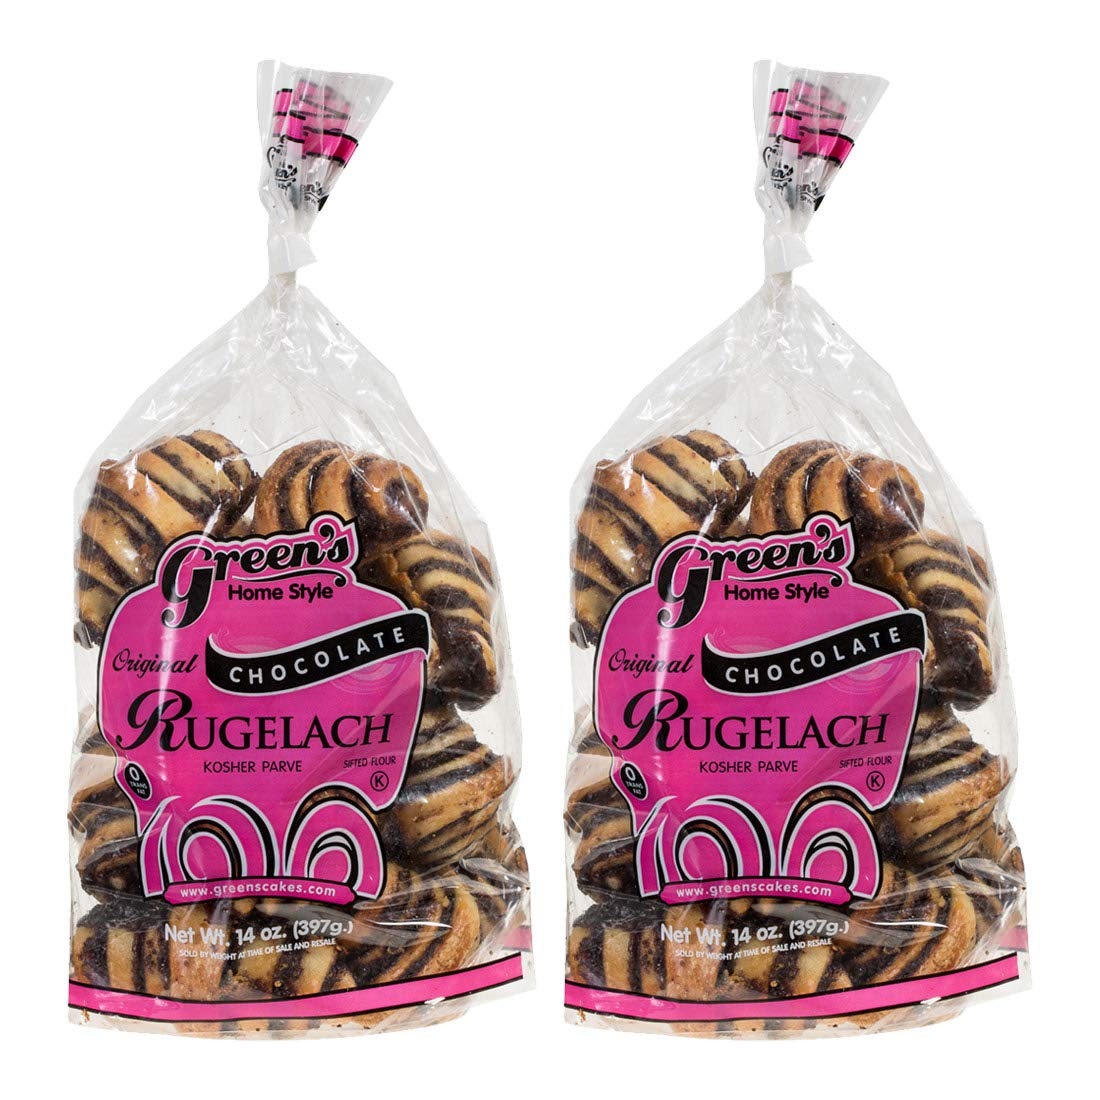
Item Name: Green's Bakery Chocolate Rugelach Croissant, 2 Pack 14 oz. Fresh Bakery Food, Breakfast Pastery, Dairy and Nut Free, OK Certified Kosher and Pareve, Delicious Croissant for Holidays, Birthdays and Parties
Bullet Point 1: A traditional Jewish holiday treat, rugelach is made from a yeast dough in the form of a crescent by rolling a triangle of dough around a filling of delicious chocolate, cinnamon or vanilla filling
Bullet Point 2: An excellent sweet treat alone as a snack or with coffee; Perfect for your next gathering
Bullet Point 3: Baked fresh daily in a nut-free, dairy-free kitchen
Bullet Point 4: Certified Kosher under OK & CRC supervision (Kosher Parve, Pas Yisroel, Kemach Yoshan).
Bullet Point 5: The finest traditional kosher Jewish breads and pastries proudly made by artisans with only the freshest ingredients
Product Description: This 2-pack of 14-ounce chocolate rugelach resemble croissants in their shape and in their flaky texture, but are smaller and enhanced with a filling of rich chocolate. Our gourmet rugelach pastries are made from yeast dough that is filled with chocolate and rolled, creating a fusion of croissant and Danish in a small size that is easy to handle. The name rugelach means "little twists" and they are traditionally served for holidays and special occasions, though they make a great dessert any time you want a tasty treat. Easily packed and transported, rugelach needs no preparation before serving, making them perfect for holidays and celebrations, or as breakfast pastries with your morning coffee. Like all of our products, Green's rugelach is made from all natural ingredients, in a nut-free and dairy-free kitchen, and are certified kosher pareve. Please note: All of our rugelach and babka breads have a shelf life of 6 to 8 weeks when kept in an unopened, sealed package.
Value: 2.0
Unit: Count

Price: 24.99